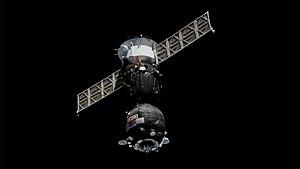
Soyouz MS-16 est une mission spatiale habitée dont le lancement s'est déroulé le 9 avril 2020 depuis le site de lancement 31/6 du cosmodrome de Baïkonour. Il a transporté trois spationautes vers la Station spatiale internationale pour qu'ils participent aux expéditions 62 et 63. Il est le 144ᵉ vol habité d'un vaisseau Soyouz, le 141ᵉ mis en orbite et le premier lancé par un lanceur Soyouz 2.1a.